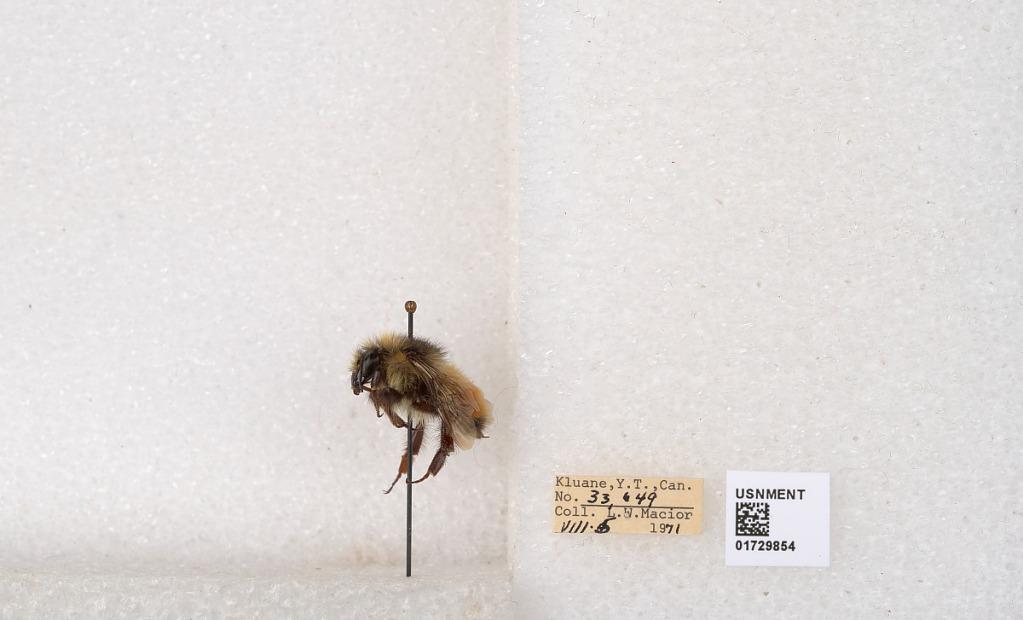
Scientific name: Bombus flavifrons Cresson
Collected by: L. Macior
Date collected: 1971-8-5
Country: Canada
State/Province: Yukon Territory
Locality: Kluane National Park and Reserve
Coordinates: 60.7493, -139.504